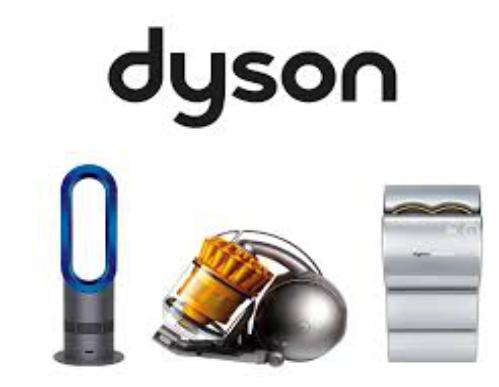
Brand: adyson
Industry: Clothes